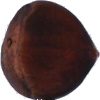
Label: chestnut